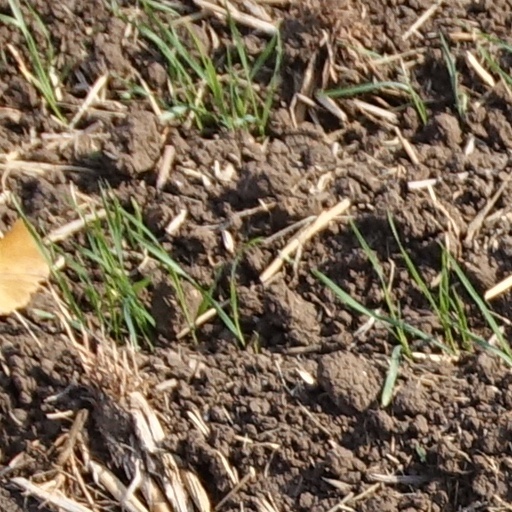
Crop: wheat